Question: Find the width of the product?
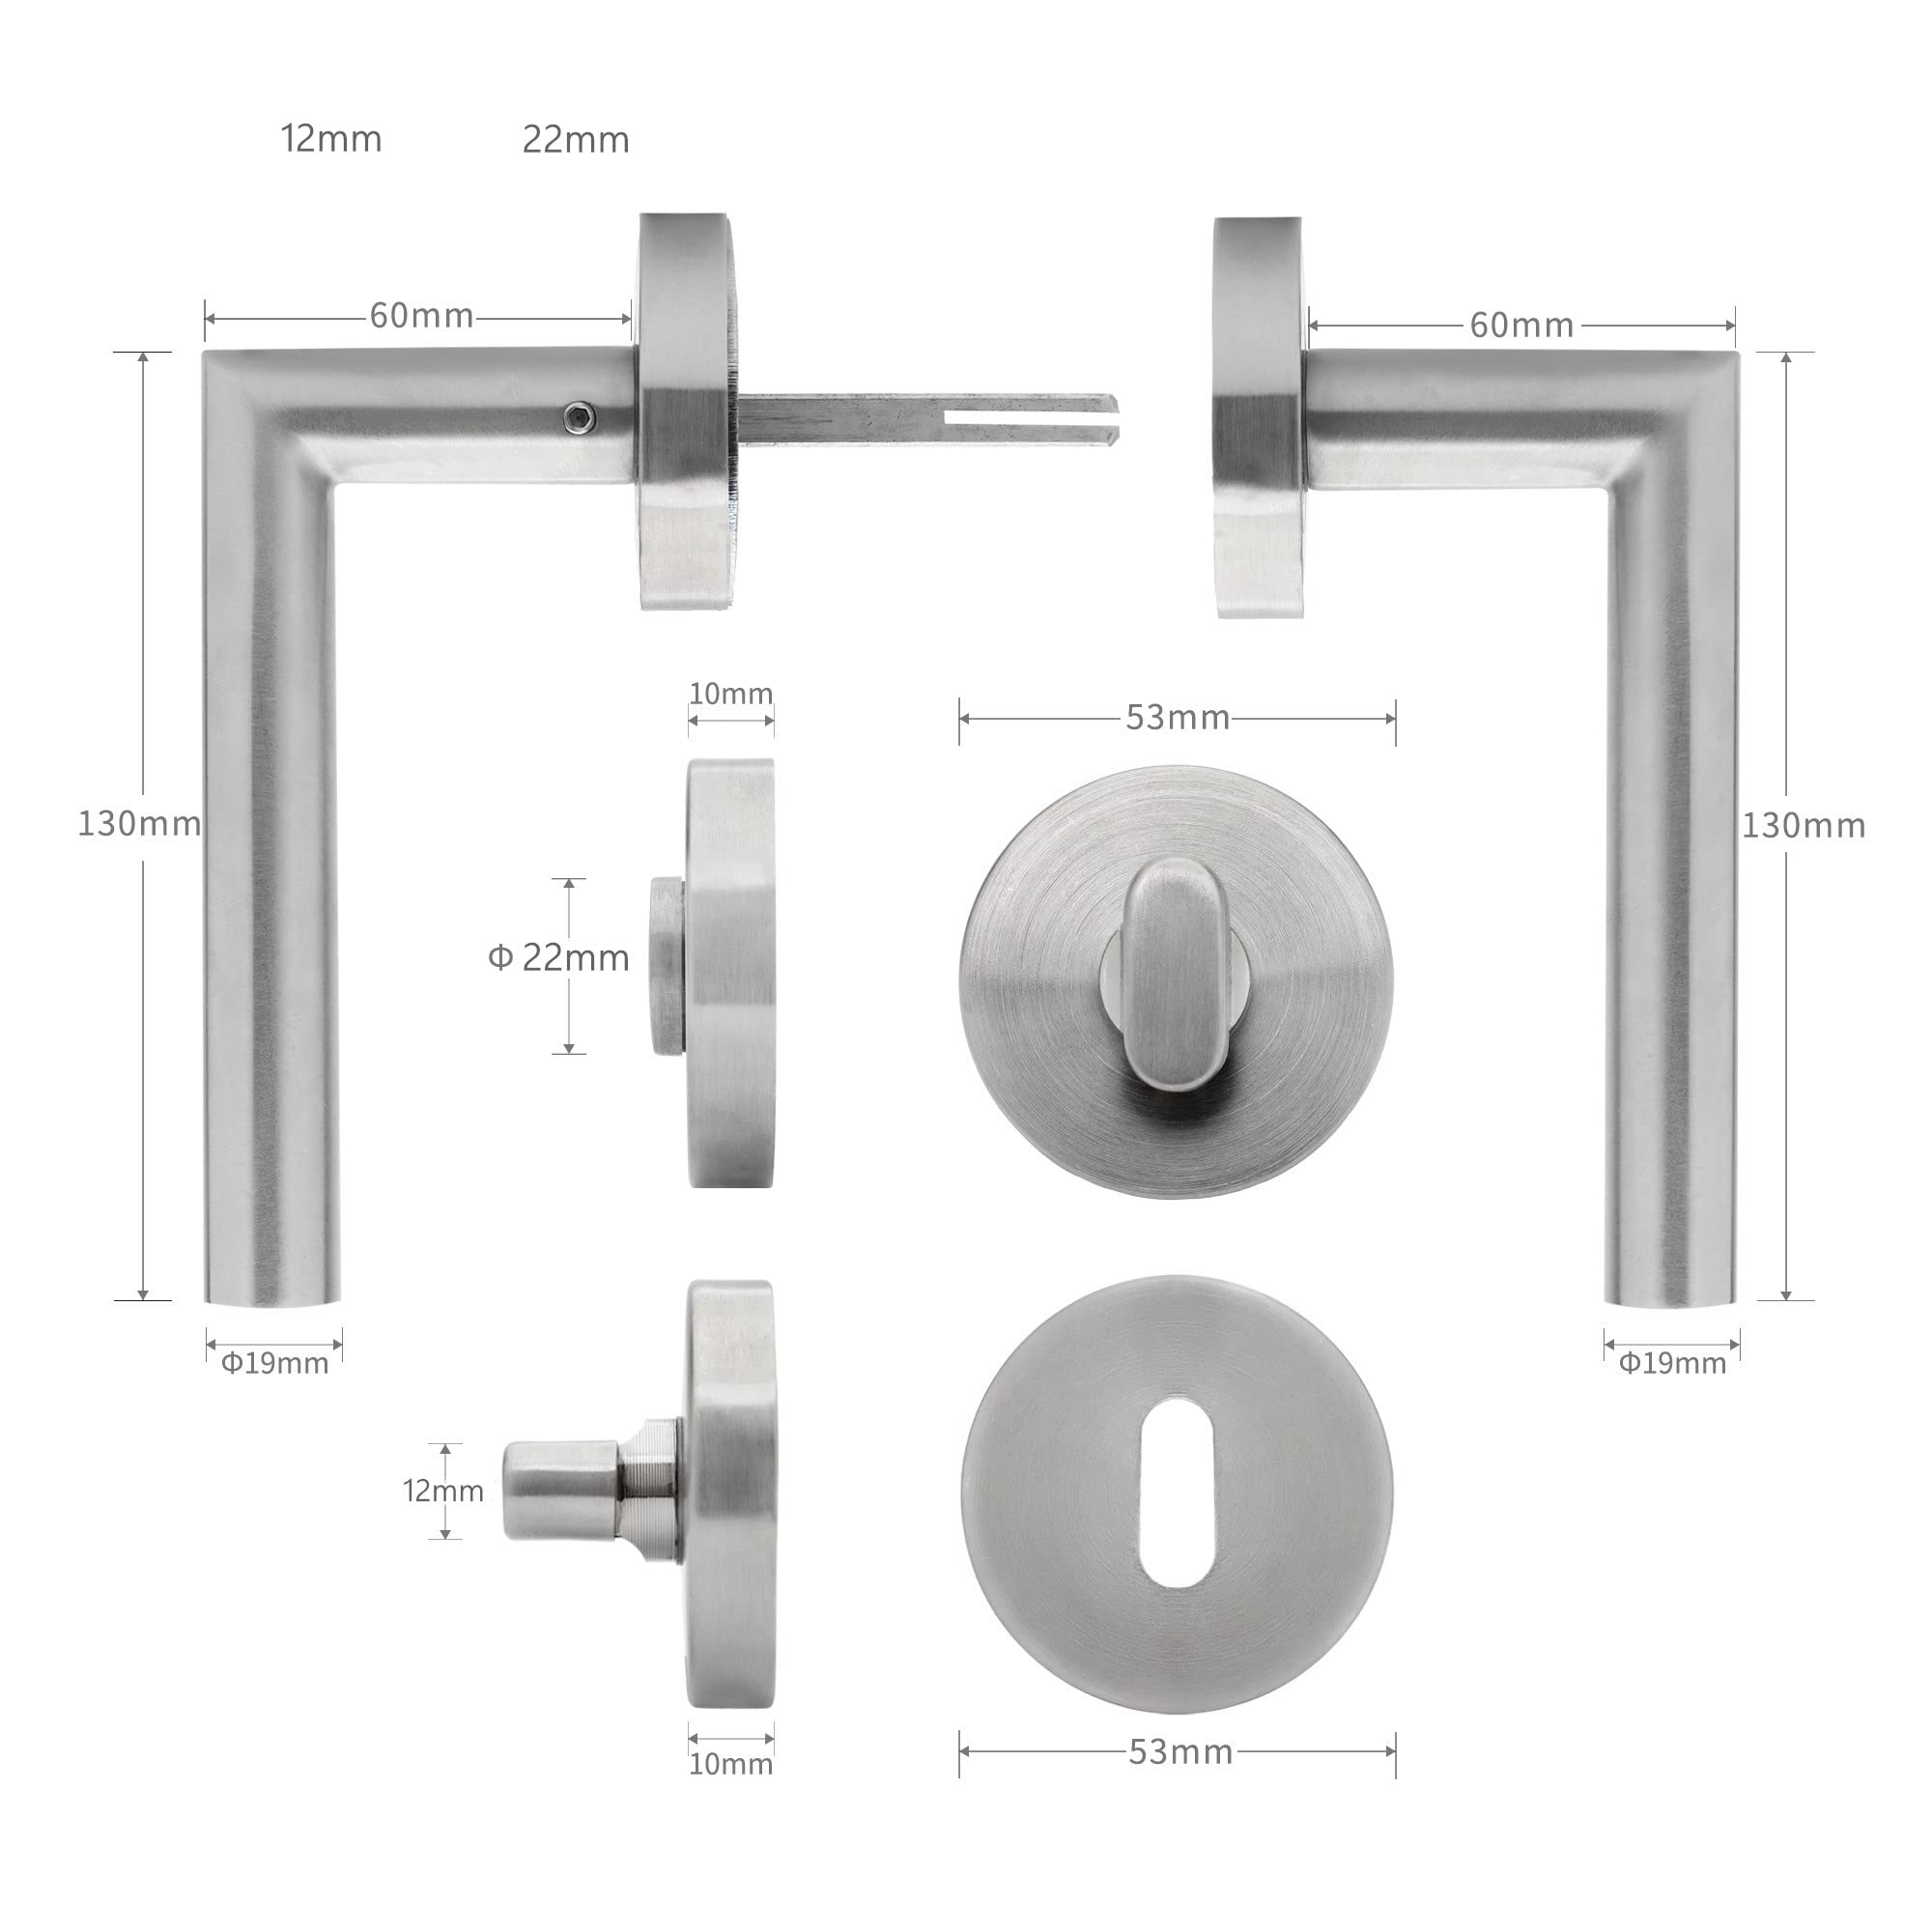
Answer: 22.0 millimetre